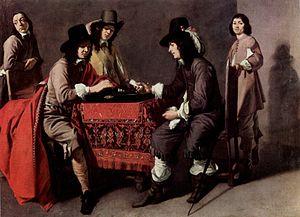
joueurs de trictrac
Le trictrac, plus rarement tric trac ou tric-trac, est un jeu de société de hasard raisonné pour deux joueurs qui se joue avec des dés sur un tablier semblable à celui du backgammon. Il appartient à la famille des jeux de tables.